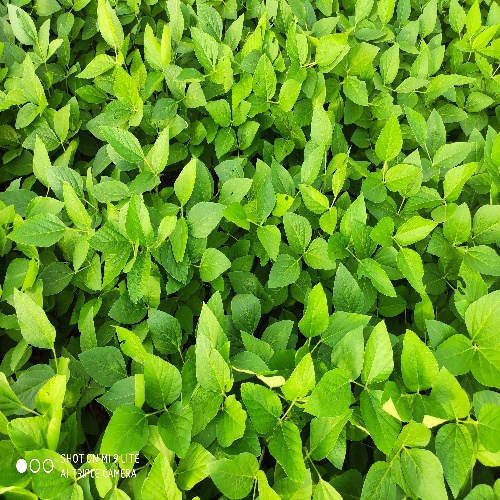
Label: Caterpillar